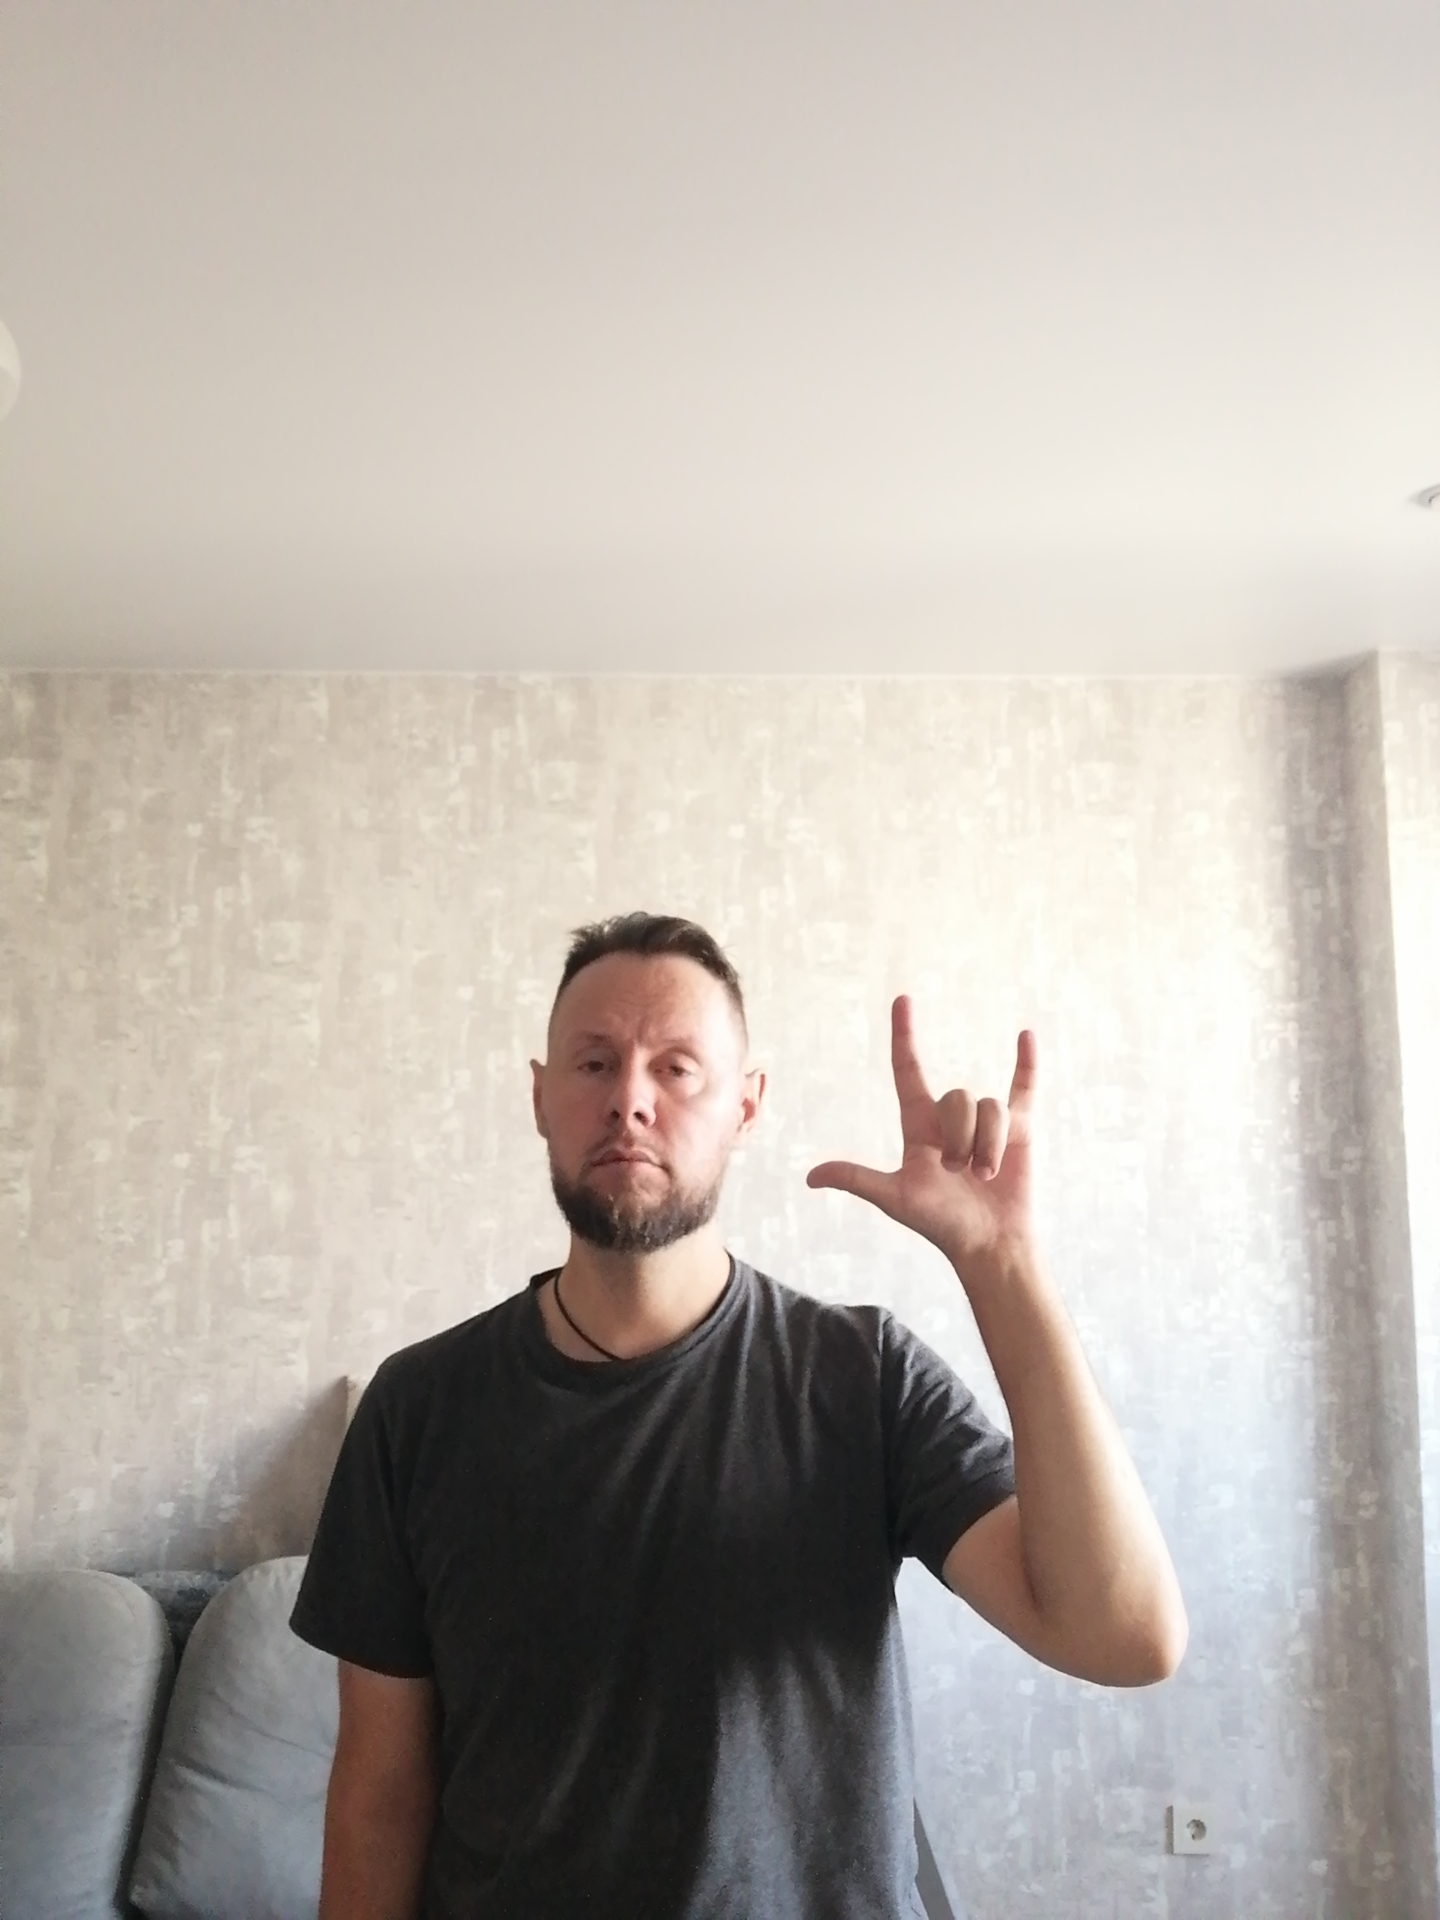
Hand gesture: rock